National Defense University (Republic of China)

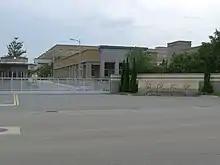
The side gate of National Defense University on Shingfeng Road.

National Defense University (NDU) is a military academy located in Bade District, Taoyuan City, Taiwan.